Ivan Večenaj

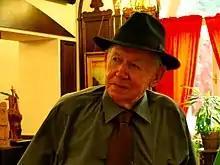
Ivan Večenaj

Ivan Večenaj (18 May 1920 – 13 February 2013; Koprivnica, Croatia) was a Croatian painter. His works can be found at the Croatian Museum of Naïve Art in Zagreb.